Dr. Strangelove

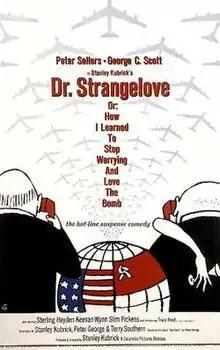
Theatrical release poster by Tomi Ungerer

Dr. Strangelove or: How I Learned to Stop Worrying and Love the Bomb (known simply and more commonly as Dr. Strangelove) is a 1964 political satire black comedy film co-written, produced, and directed by Stanley Kubrick. It is loosely based on the thriller novel "Red Alert" (1958) by Peter George, who wrote the screenplay with Kubrick and Terry Southern. The film, financed and released by Columbia Pictures, was a co-production between the United States and the United Kingdom.